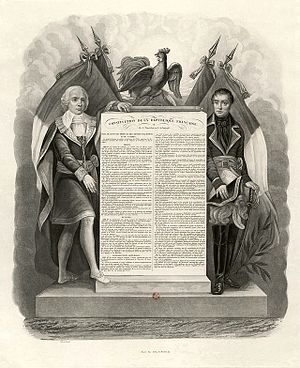
Forfatning
Forfatningen for den Første franske republik.
En forfatning, konstitution eller grundlov lægger de politiske rammer for en nationalstat eller anden form statssamfund. En af de centrale ideer med den moderne forfatning er at sikre alle borgere grundlæggende rettigheder og dermed fravær af vilkårlige overgreb fra lovgivningsmagtens side.